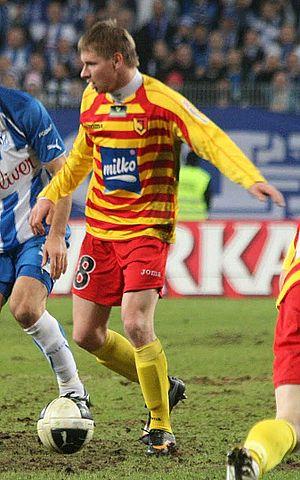
Tomasz Kupisz, né le 2 janvier 1990 à Radom, est un footballeur international polonais. Il occupe actuellement le poste de milieu de terrain à Ascoli, club de Serie B.